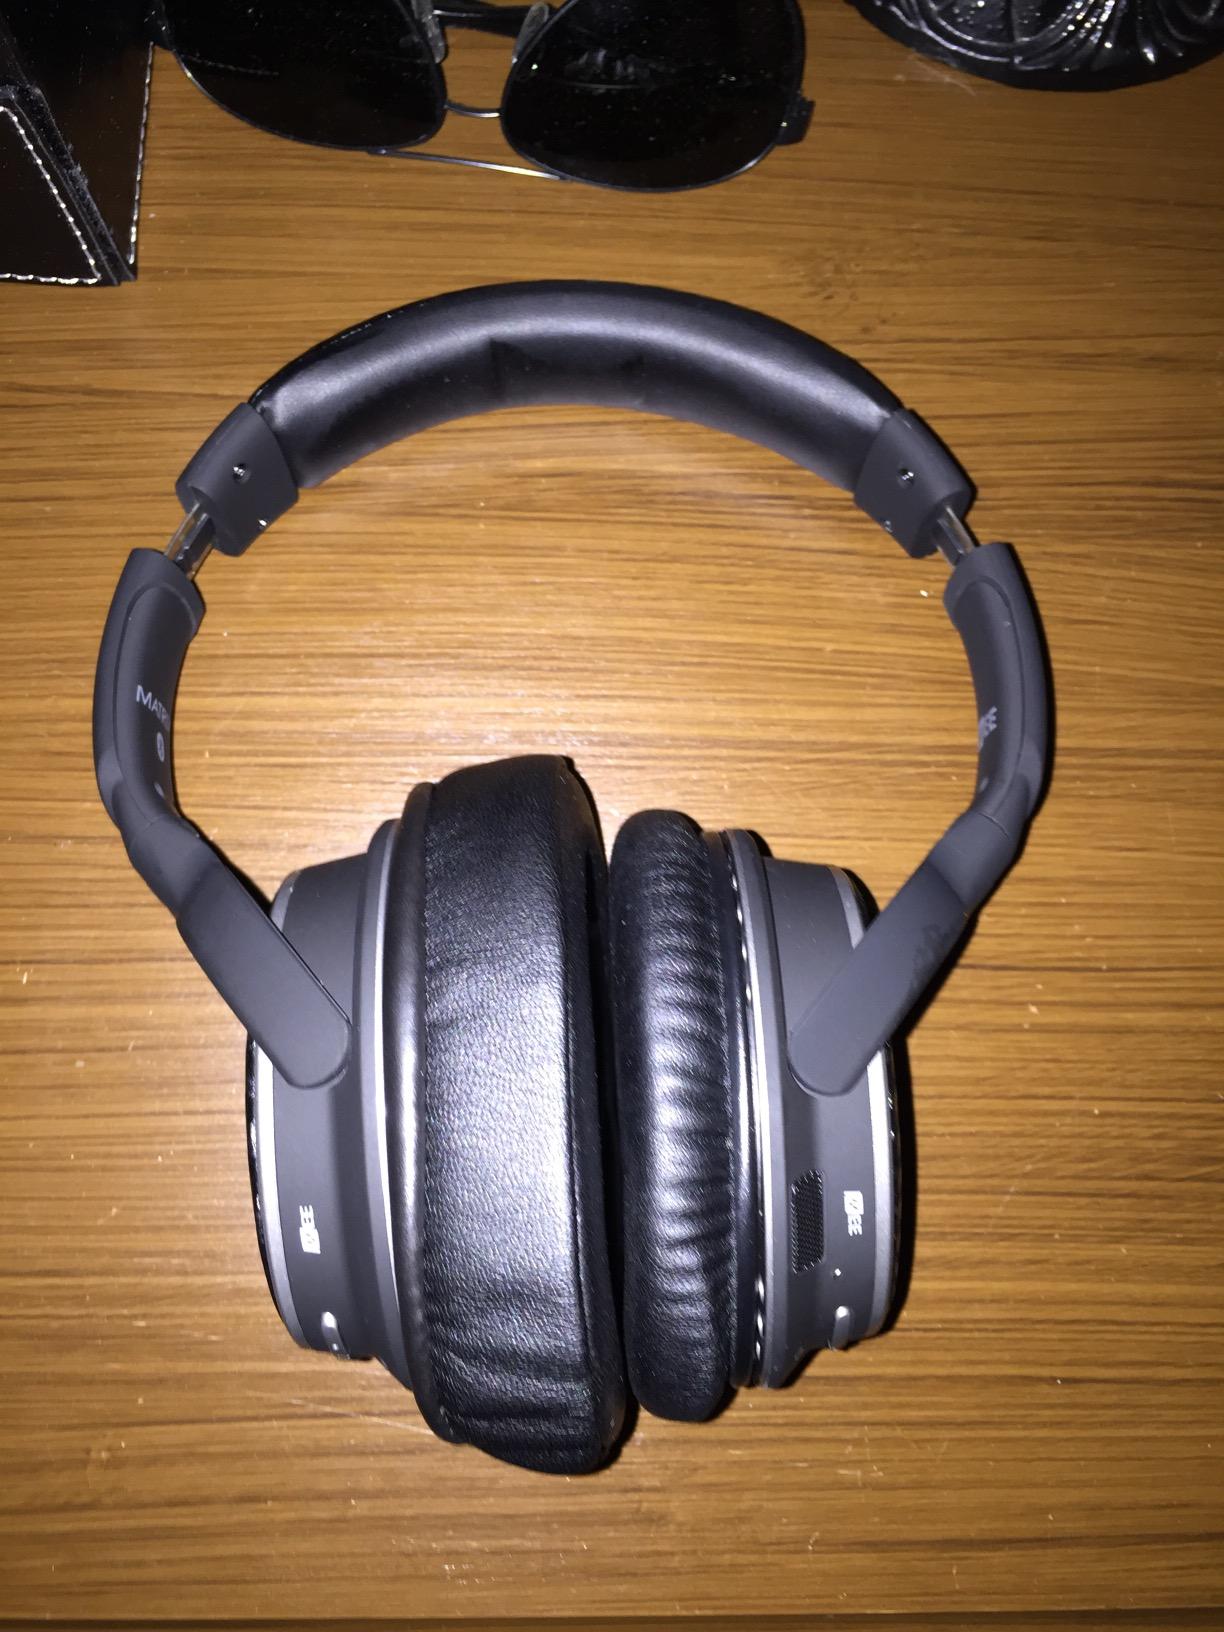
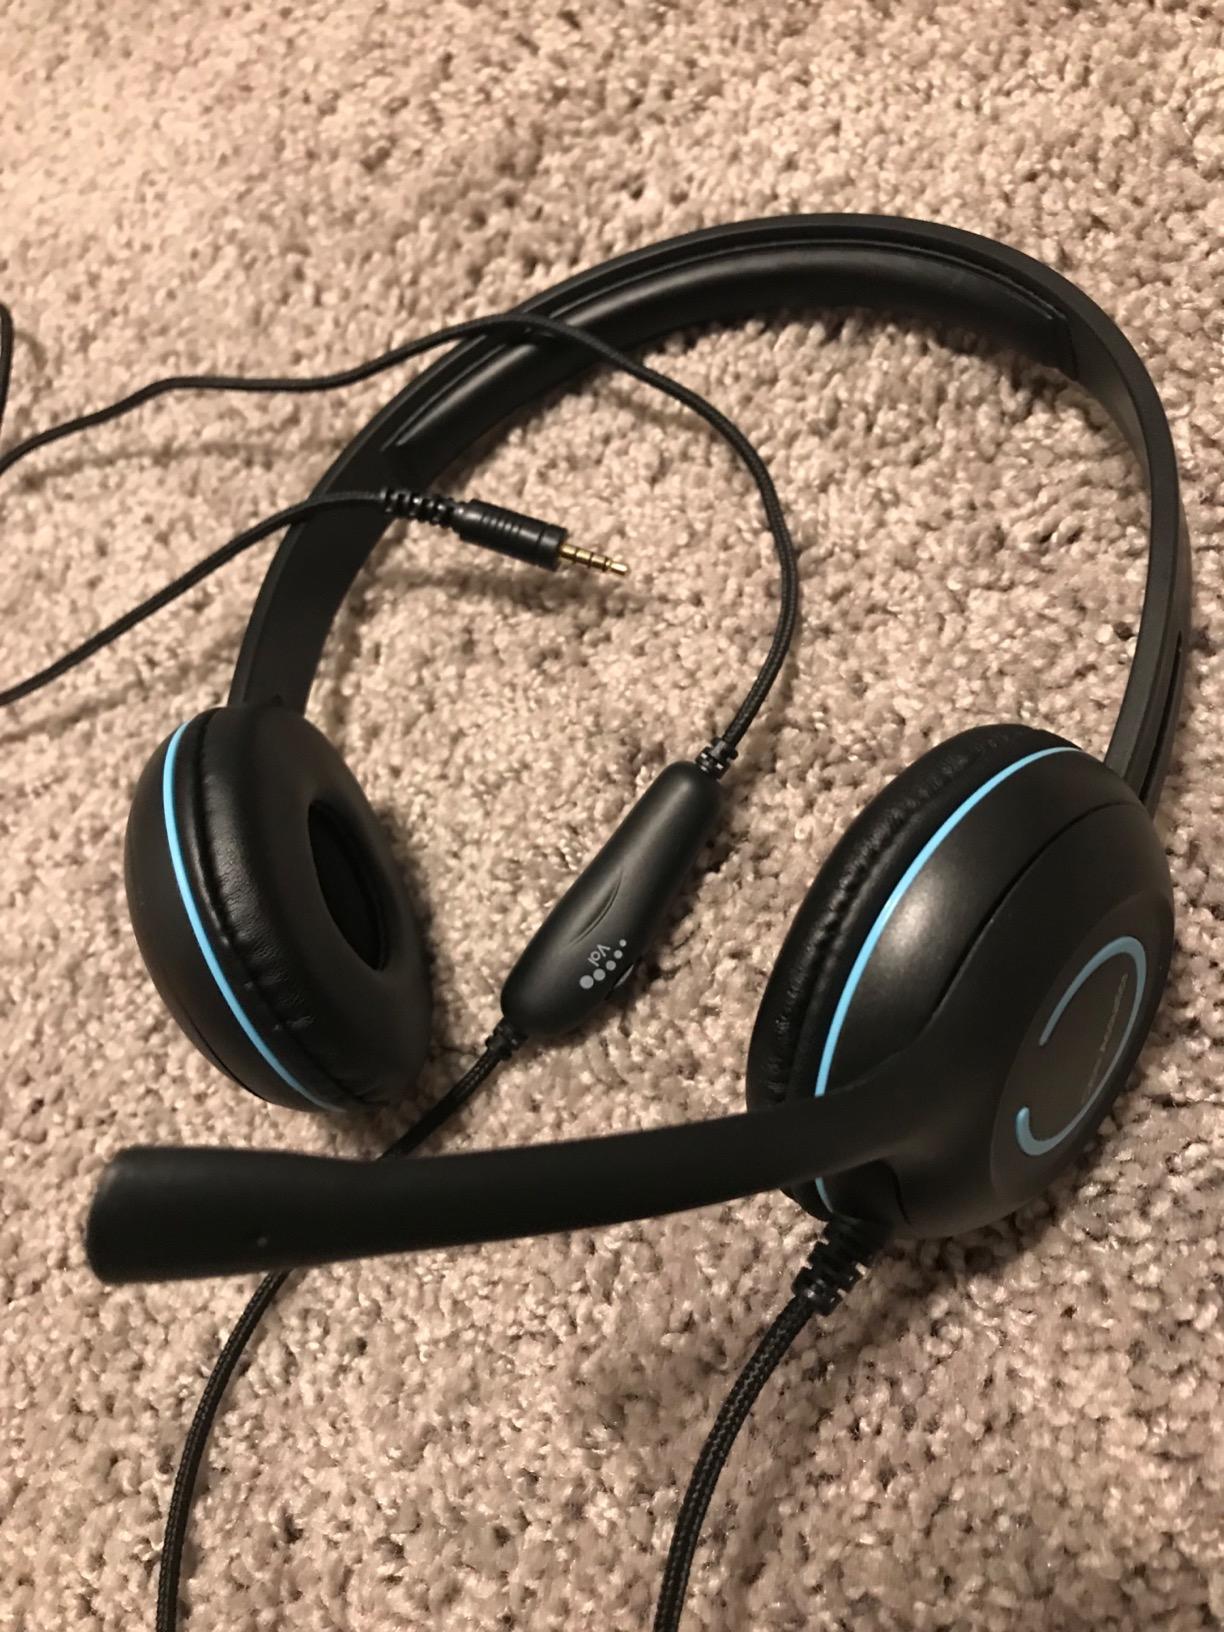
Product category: headphones
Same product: no